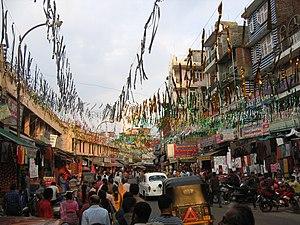
Le Cachemire est une région montagneuse du sous-continent indien. On désigne sous ce vocable, depuis la partition des Indes et la disparition de l'État princier du Jammu-et-Cachemire, l'ensemble du territoire qui constituait ce dernier.